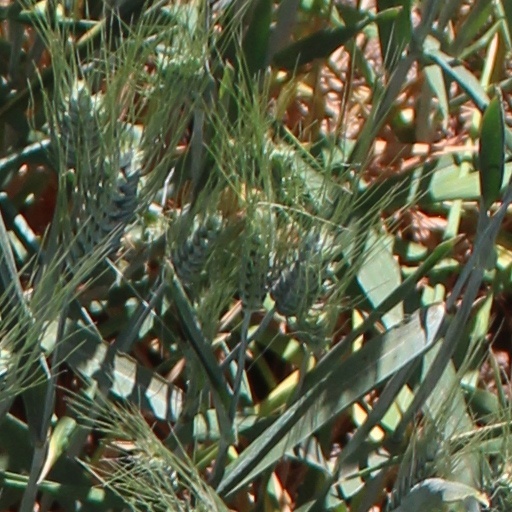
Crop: wheat